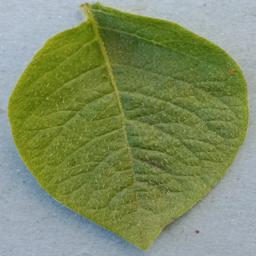
Etiqueta: Sana